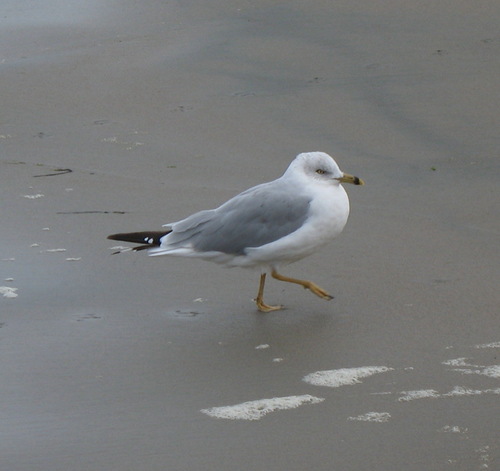
a white breasted bird with gray wings, black rectrices and a yellow bill with a black stripe around the tip.
this bird is white and grey in color and has a light yellow bill along with a black eye ring.
a small and plump bird, and white and gray colored body.
this is a large white bird with a grey wing and orange feet and beak.
bird is large with a medium bill, it has a white belly with grey feathers.
this bird has wings that are grey with a white body
this bird has wings that are grey and has a white belly
this white bird has gray wings and black tail feathers.
a white bird with grey wings, black tail, yellow bill and feet.
this medium-sized bird has white belly and head, a hooked bill, and yellow feet.
Species: California Gull